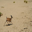
Label: deer